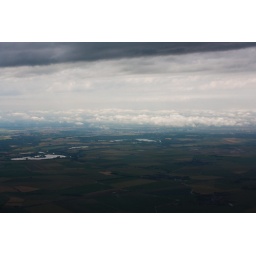
This was taken from the airplane window en route from Frankfurt to Paris. &lt;i&gt;Photo by Kevin Borland.&lt;/i&gt;